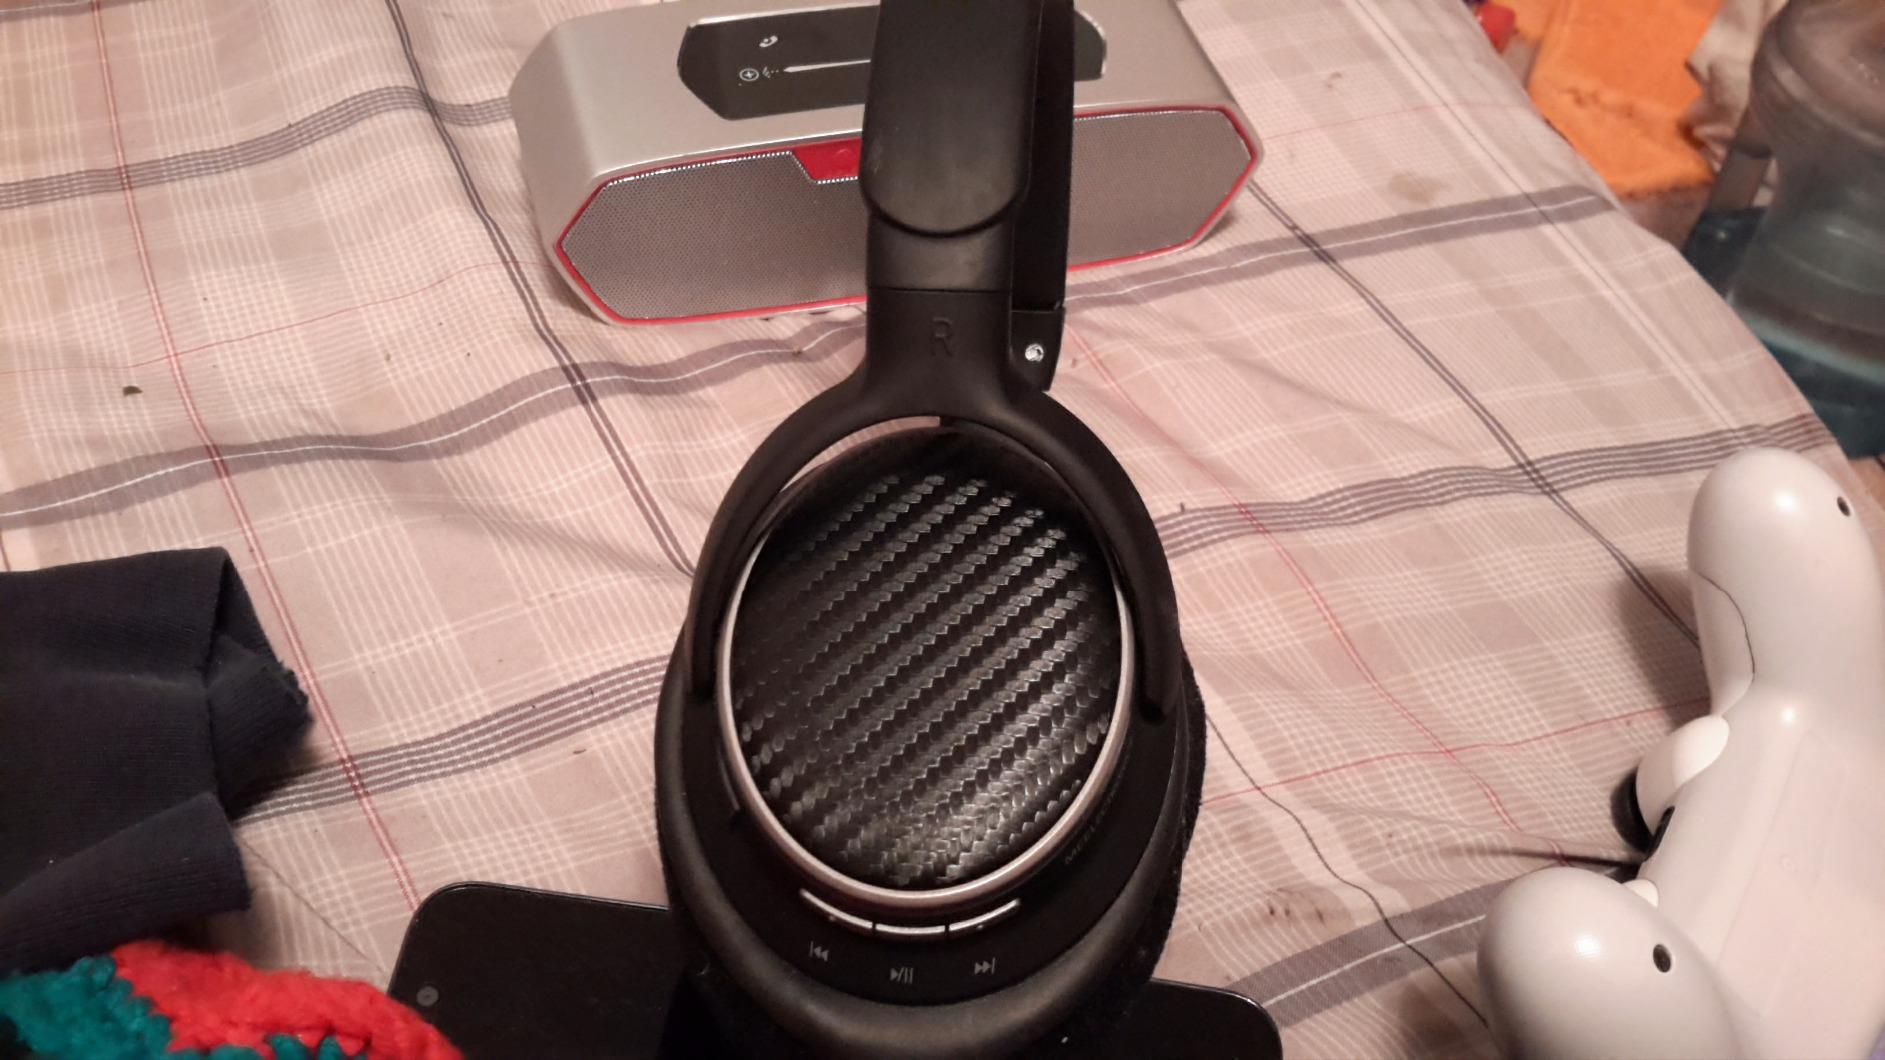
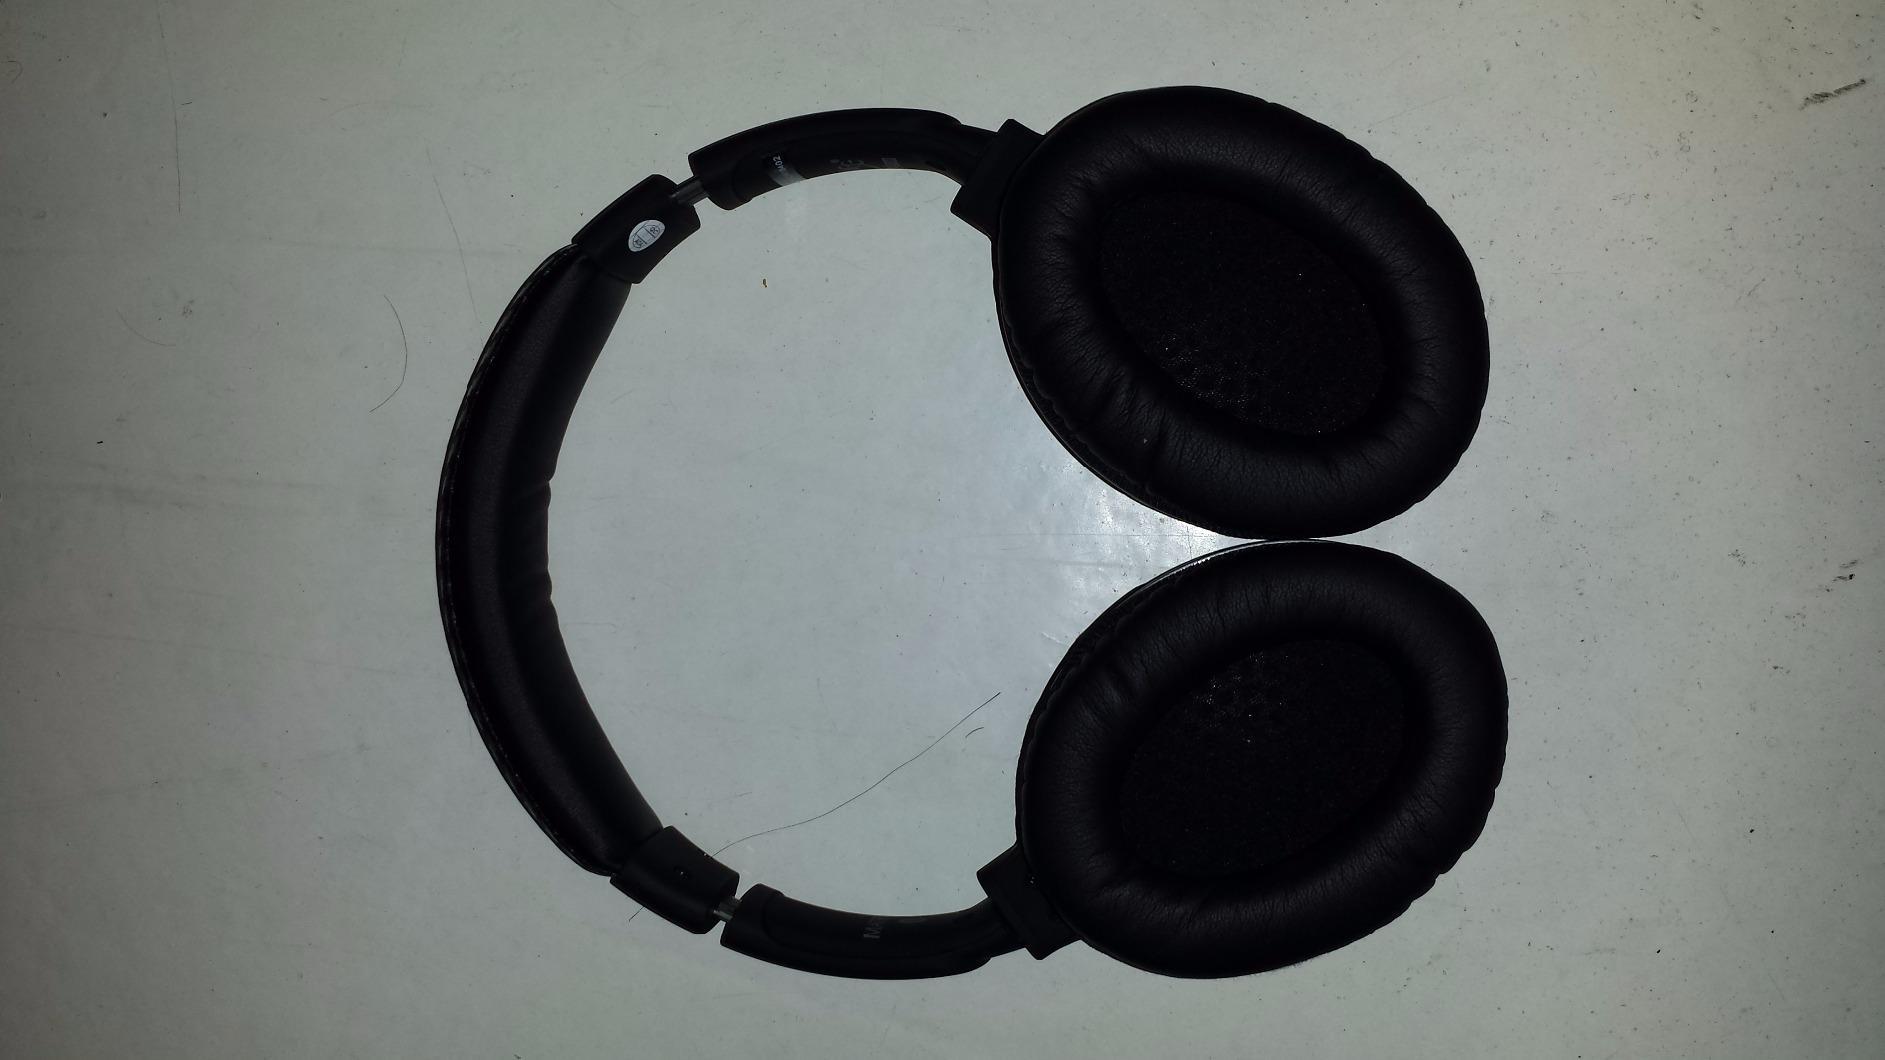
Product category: headphones
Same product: yes